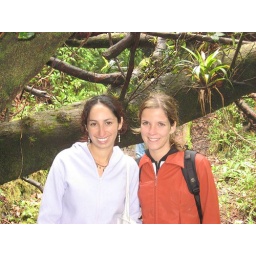
Luz and detti in the cloud forest